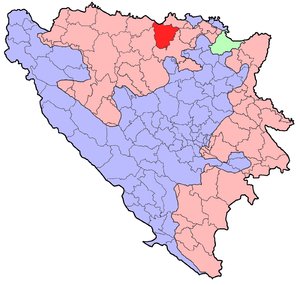
Derventa est une ville et une municipalité de Bosnie-Herzégovine située au nord de la République serbe de Bosnie. Selon les premiers résultats du recensement bosnien de 2013, la ville intra muros compte 12 680 habitants et la municipalité 30 177.